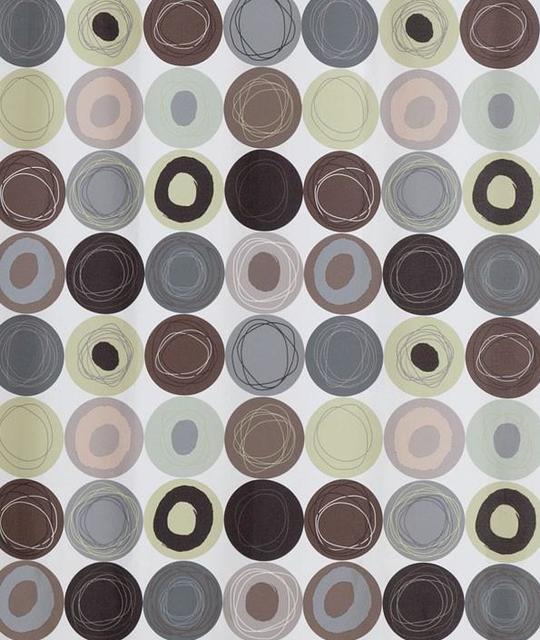
Texture: dotted